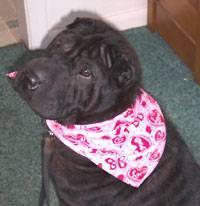
dog